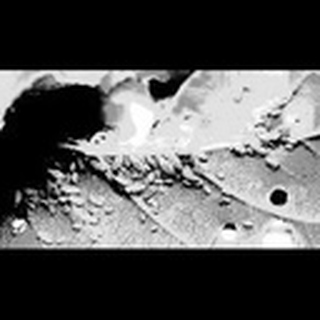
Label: cotton_aphids